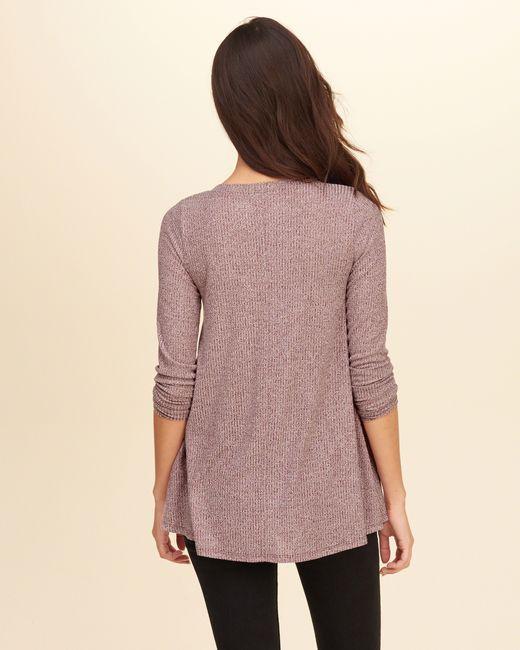
Lässiges rosa Langarm-Damenhemd aus Baumwolle